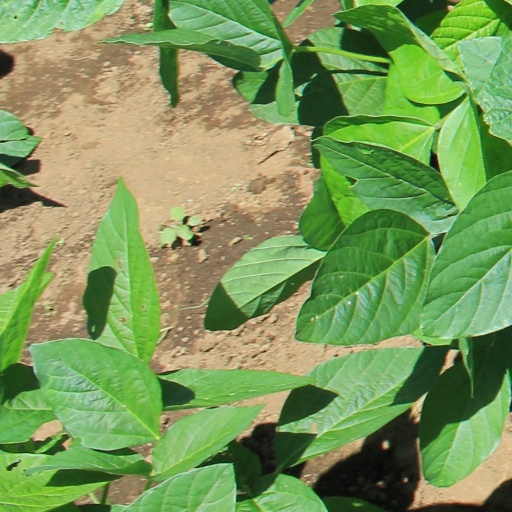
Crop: soybean